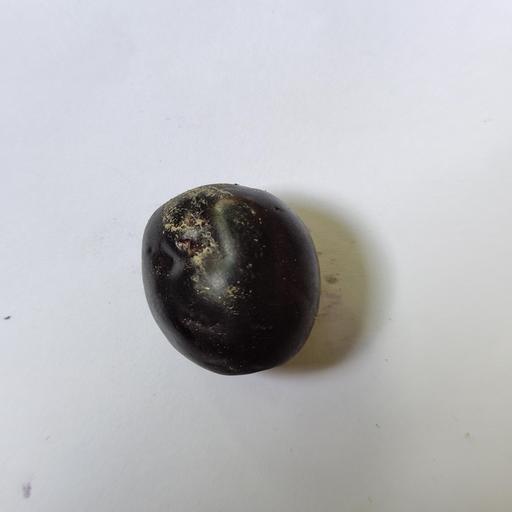
Crop type: Berry